List of birds of New York (state)

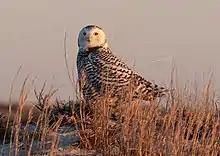
Snowy owl on Jones Beach

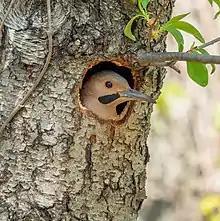
Northern flicker looks out from its nest in Central Park

Accipitridae is a family of birds of prey which includes hawks, eagles, kites, and harriers. These birds have very large powerful hooked beaks for tearing flesh from their prey, strong legs, powerful talons, and keen eyesight. Sixteen species have been recorded in New York.